Carl Koppelman

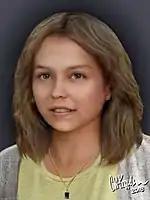
Reconstruction by Koppelman of Sherri Jarvis

On 1 November 1980, a passing truck driver on Interstate 45 in Huntsville discovered the nude body of a young teenaged girl beside the road in Walker County, Texas. The girl had been sexually assaulted before being strangled. Witnesses report having last seen the girl hitchhiking at the nearby Hitchin' Post truck stop, and she had told a waitress there that she was from Rockport or Aransas Pass, Texas. Koppelman worked on the Walker County Jane Doe case for 12 years, having first learned about the case in 2009, but it was not until after the positive identification of Tammy Jo Alexander that Koppelman became heavily focused on Walker County Jane Doe. Koppelman says that after the identification of Tammy Alexander, his focus on Walker County Jane Doe became singleminded. In addition to making multiple reconstructions of Walker County Jane Doe, Koppelman spent a significant amount of hours combing forensic files and police reports on the case, as well as searching old yearbooks from high schools in Texas. Koppelman also started and maintained a Facebook page dedicated to the case, called "Who Was Walker County Jane Doe". Koppelman stated that the case captivated him because "It's a teenage girl who appears to have been from a middle-class background. You'd think the parents would come claim the body or report her missing. But that never happened. That in and of itself was a big mystery." Koppelman has reported that the Walker County Jane Doe case is the one he spent the most time on. In 2017, Koppelman even traveled to Huntsville to retrace her last steps. In 2021, Walker County Jane Doe was positively identified as Sherri Ann Jarvis, 14, of Stillwater, Minnesota.